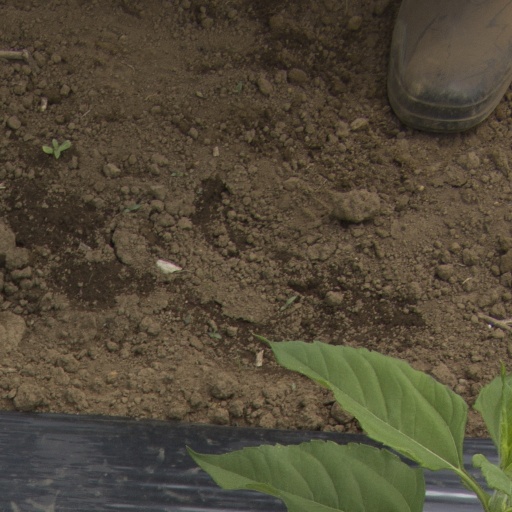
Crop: Jerusalem artichoke